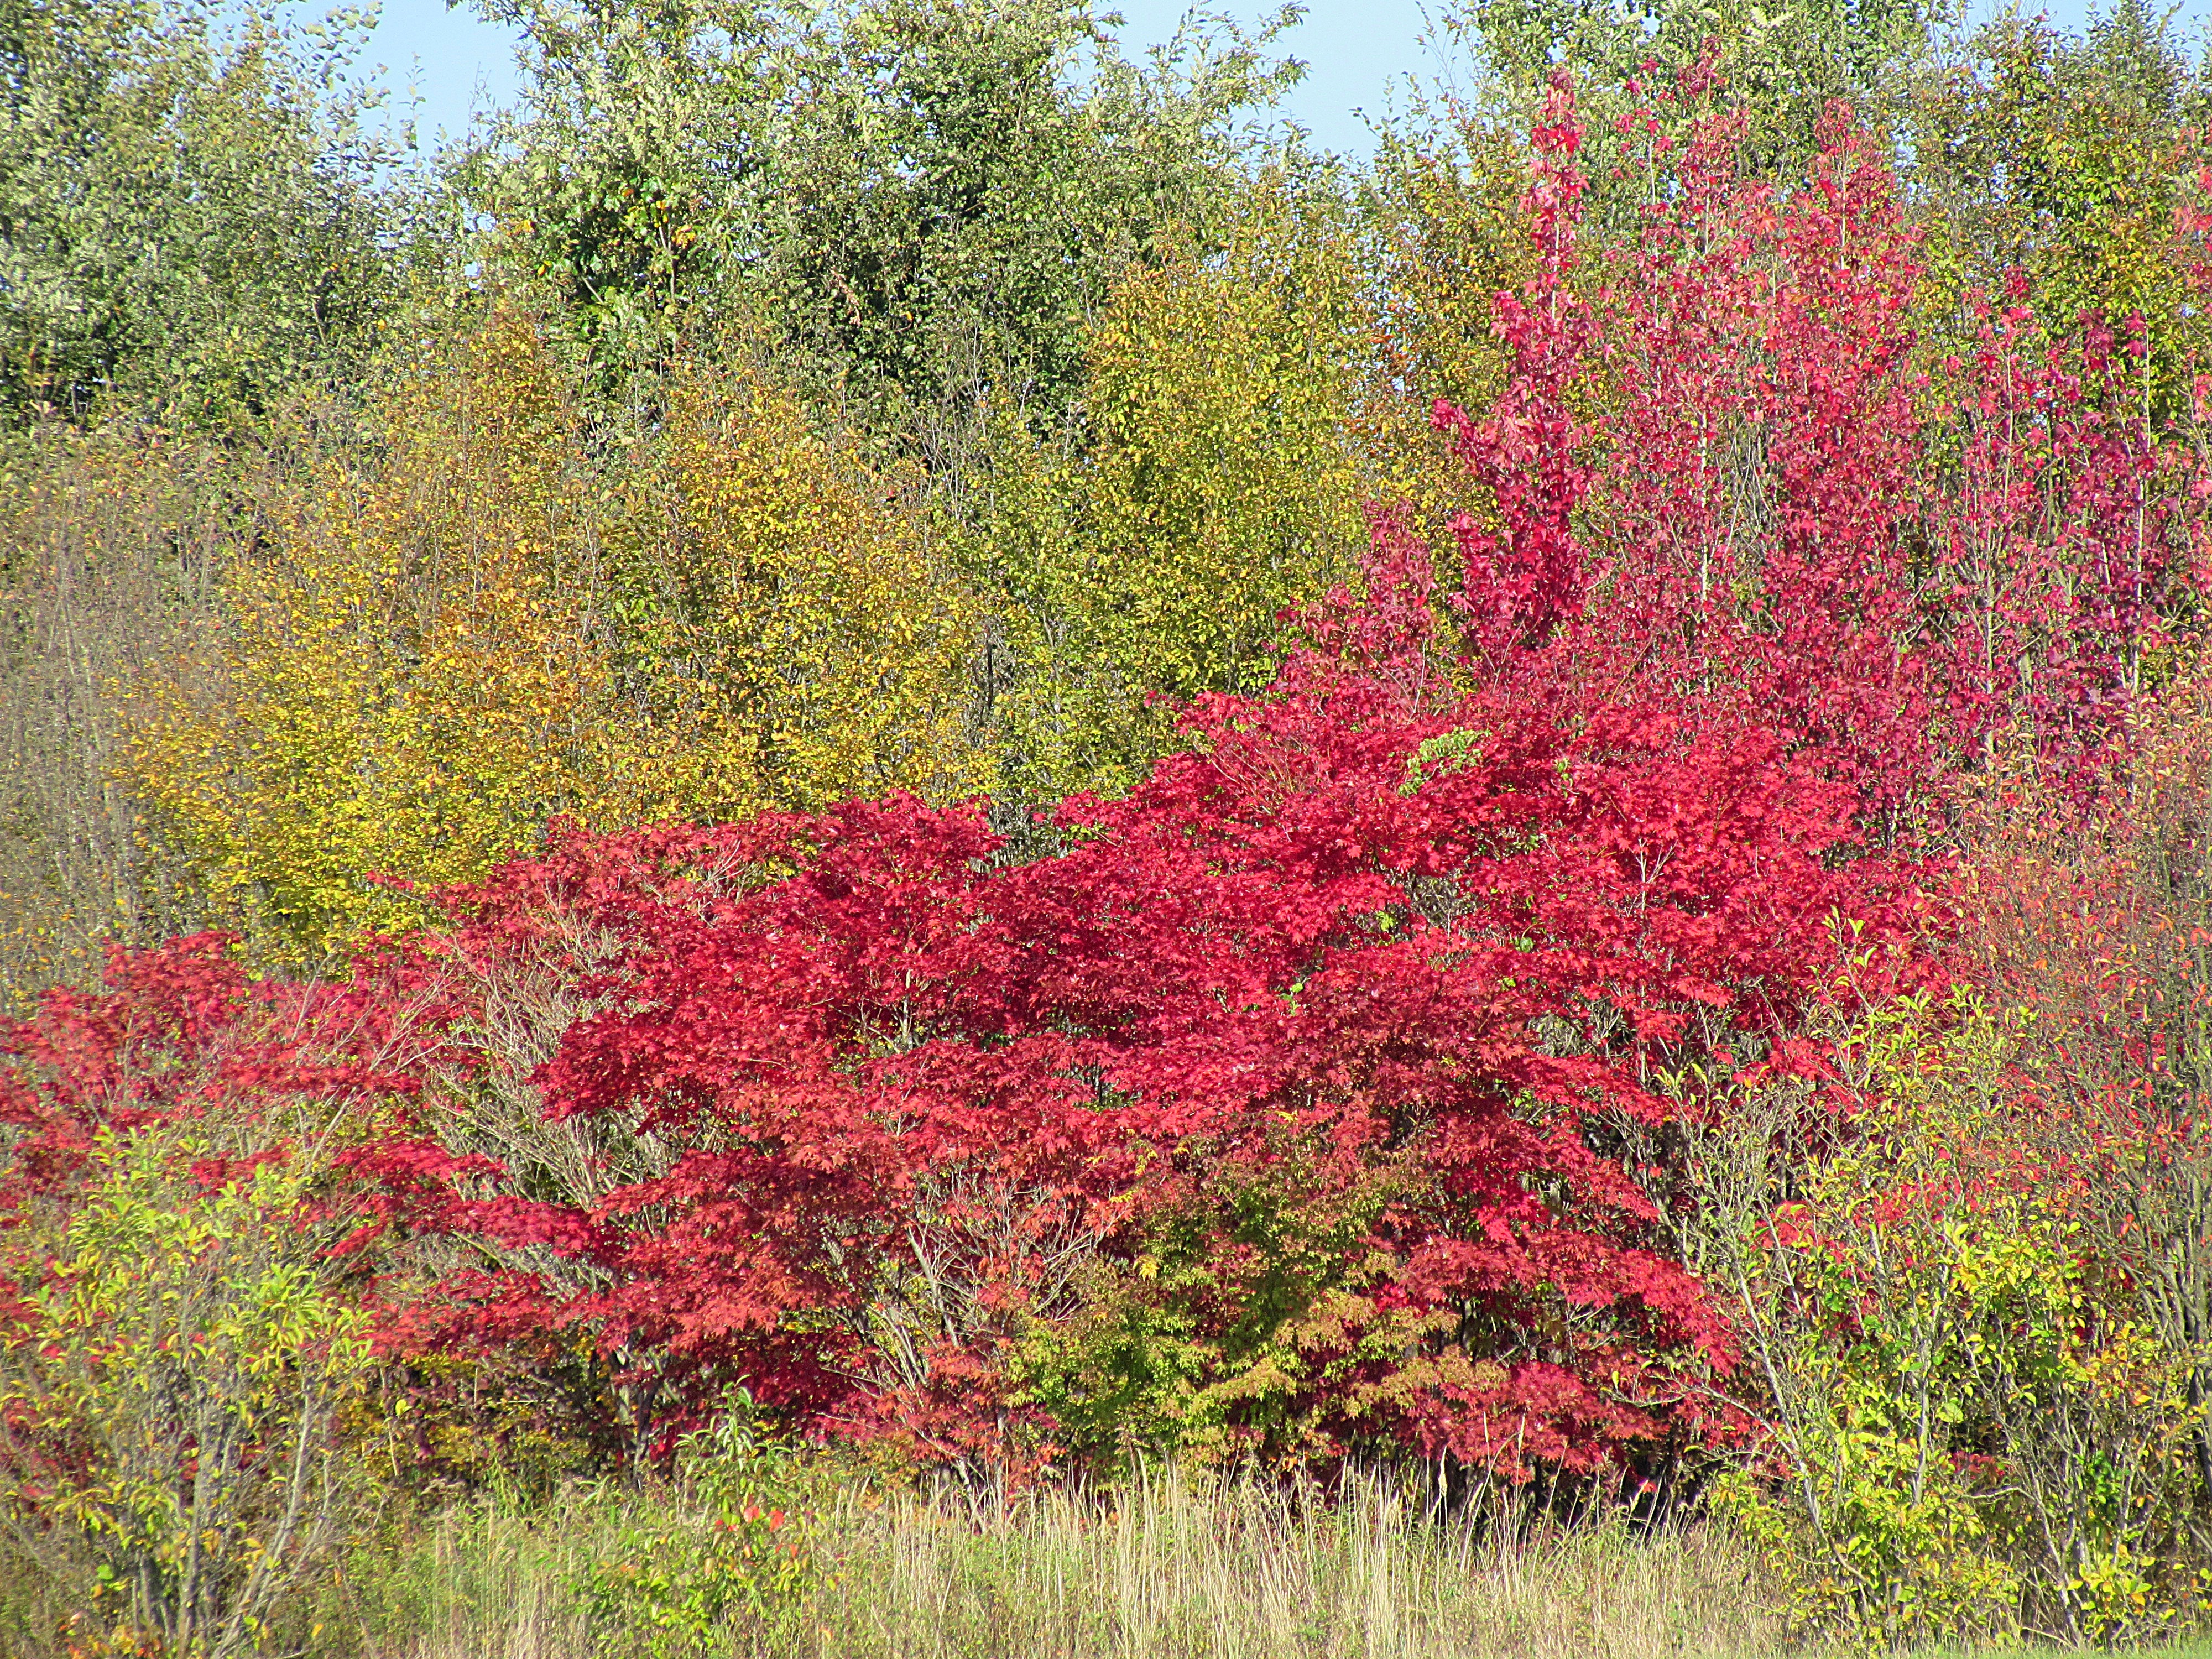
tree, forest, plant, meadow, prairie, leaf, flower, autumn, botany, flora, season, maple tree, wildflower, farbenspiel, trees, shrub, shrubs, deciduous, woodland, fall color, ecosystem, fall leaves, flowering plant, woody plant, temperate broadleaf and mixed forest, land plant